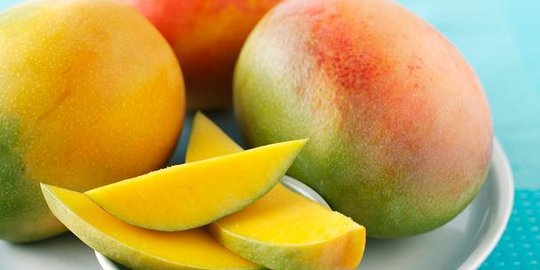
Label: Mango